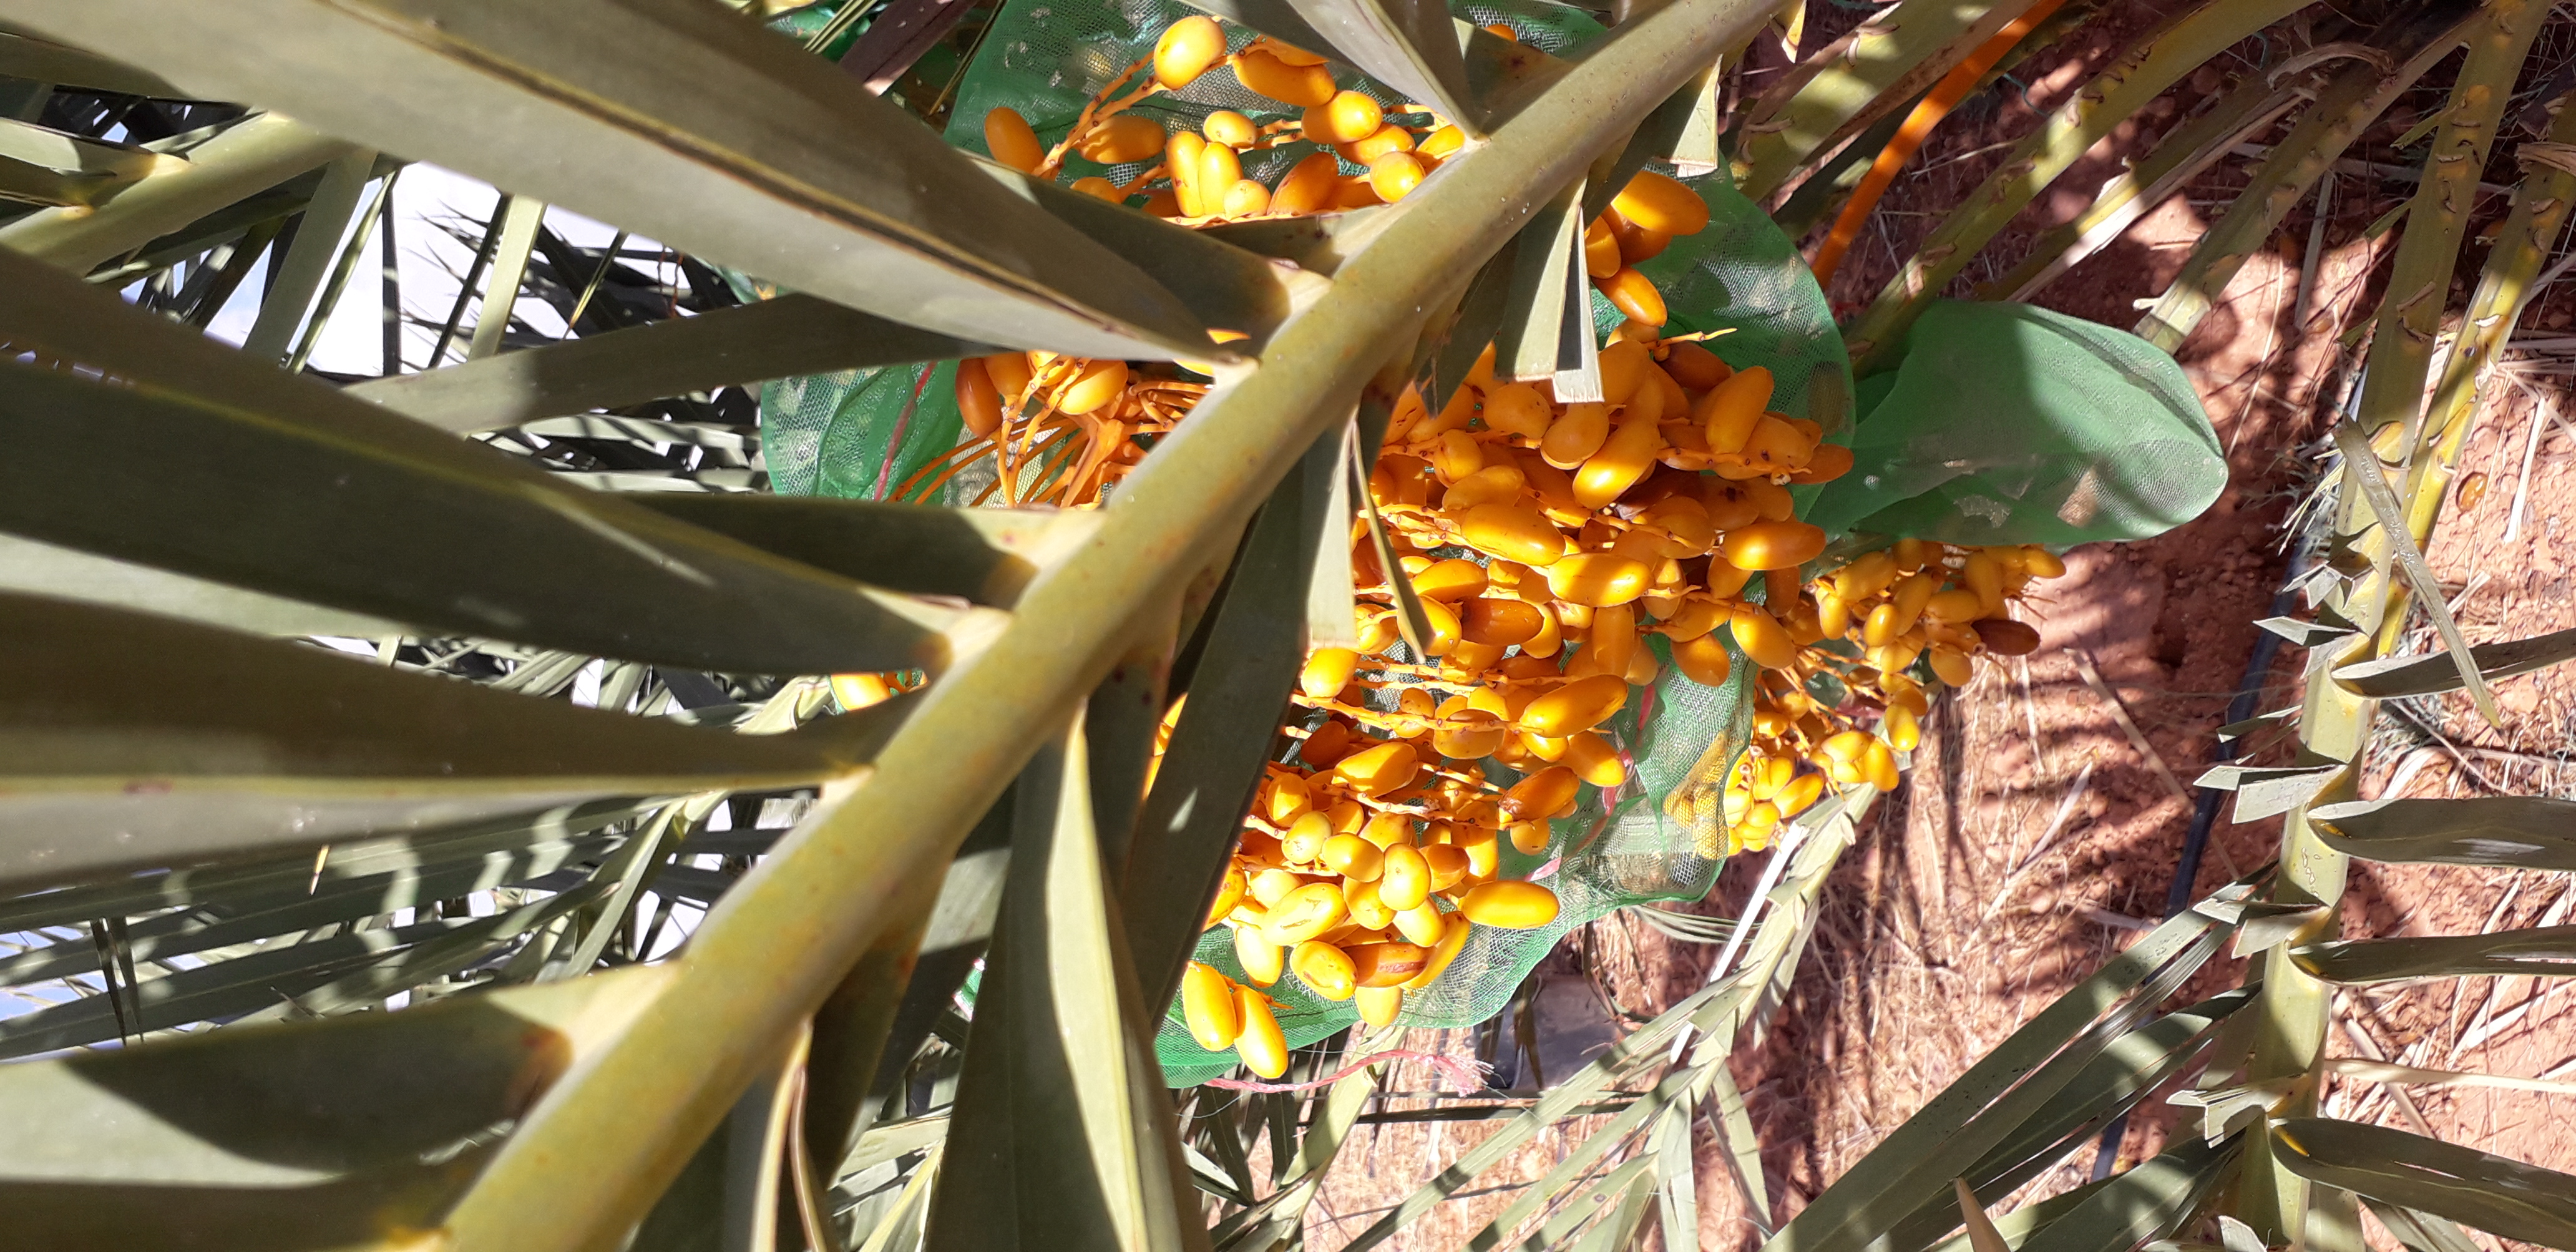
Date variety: kholt